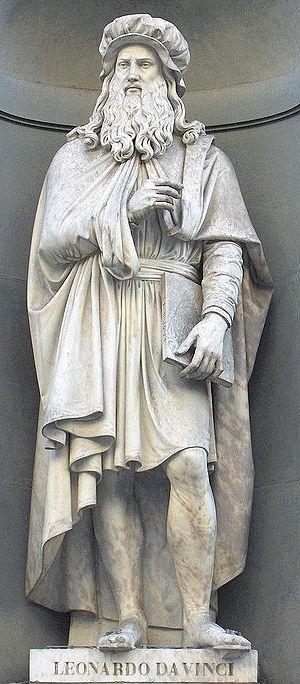
La liste des peintures de Léonard de Vinci est établie selon des attributions tenant compte des tendances générales d'experts. L'une des difficultés majeures réside dans le fait que les travaux « d'atelier » ne sont signés que par le propriétaire de l'atelier et qu'aucune œuvre de référence n'est signée par Léonard de Vinci.